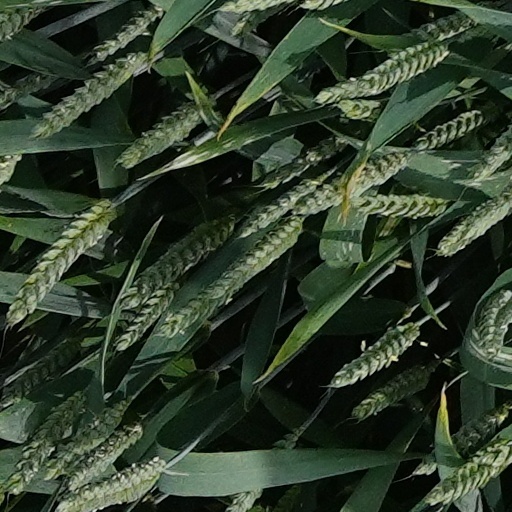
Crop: wheat